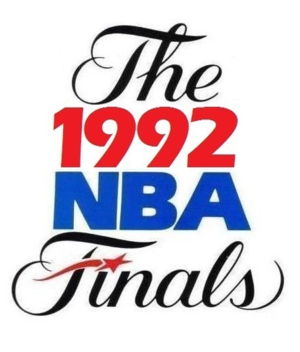
Les finales NBA 1992 sont la dernière série de matchs de la saison 1991-1992 de la NBA et la conclusion des séries éliminatoires de la saison. Le champion de la conférence Est, les Bulls de Chicago rencontrent le champion de la conférence Ouest, les Trail Blazers de Portland. Chicago possède l'avantage du terrain.